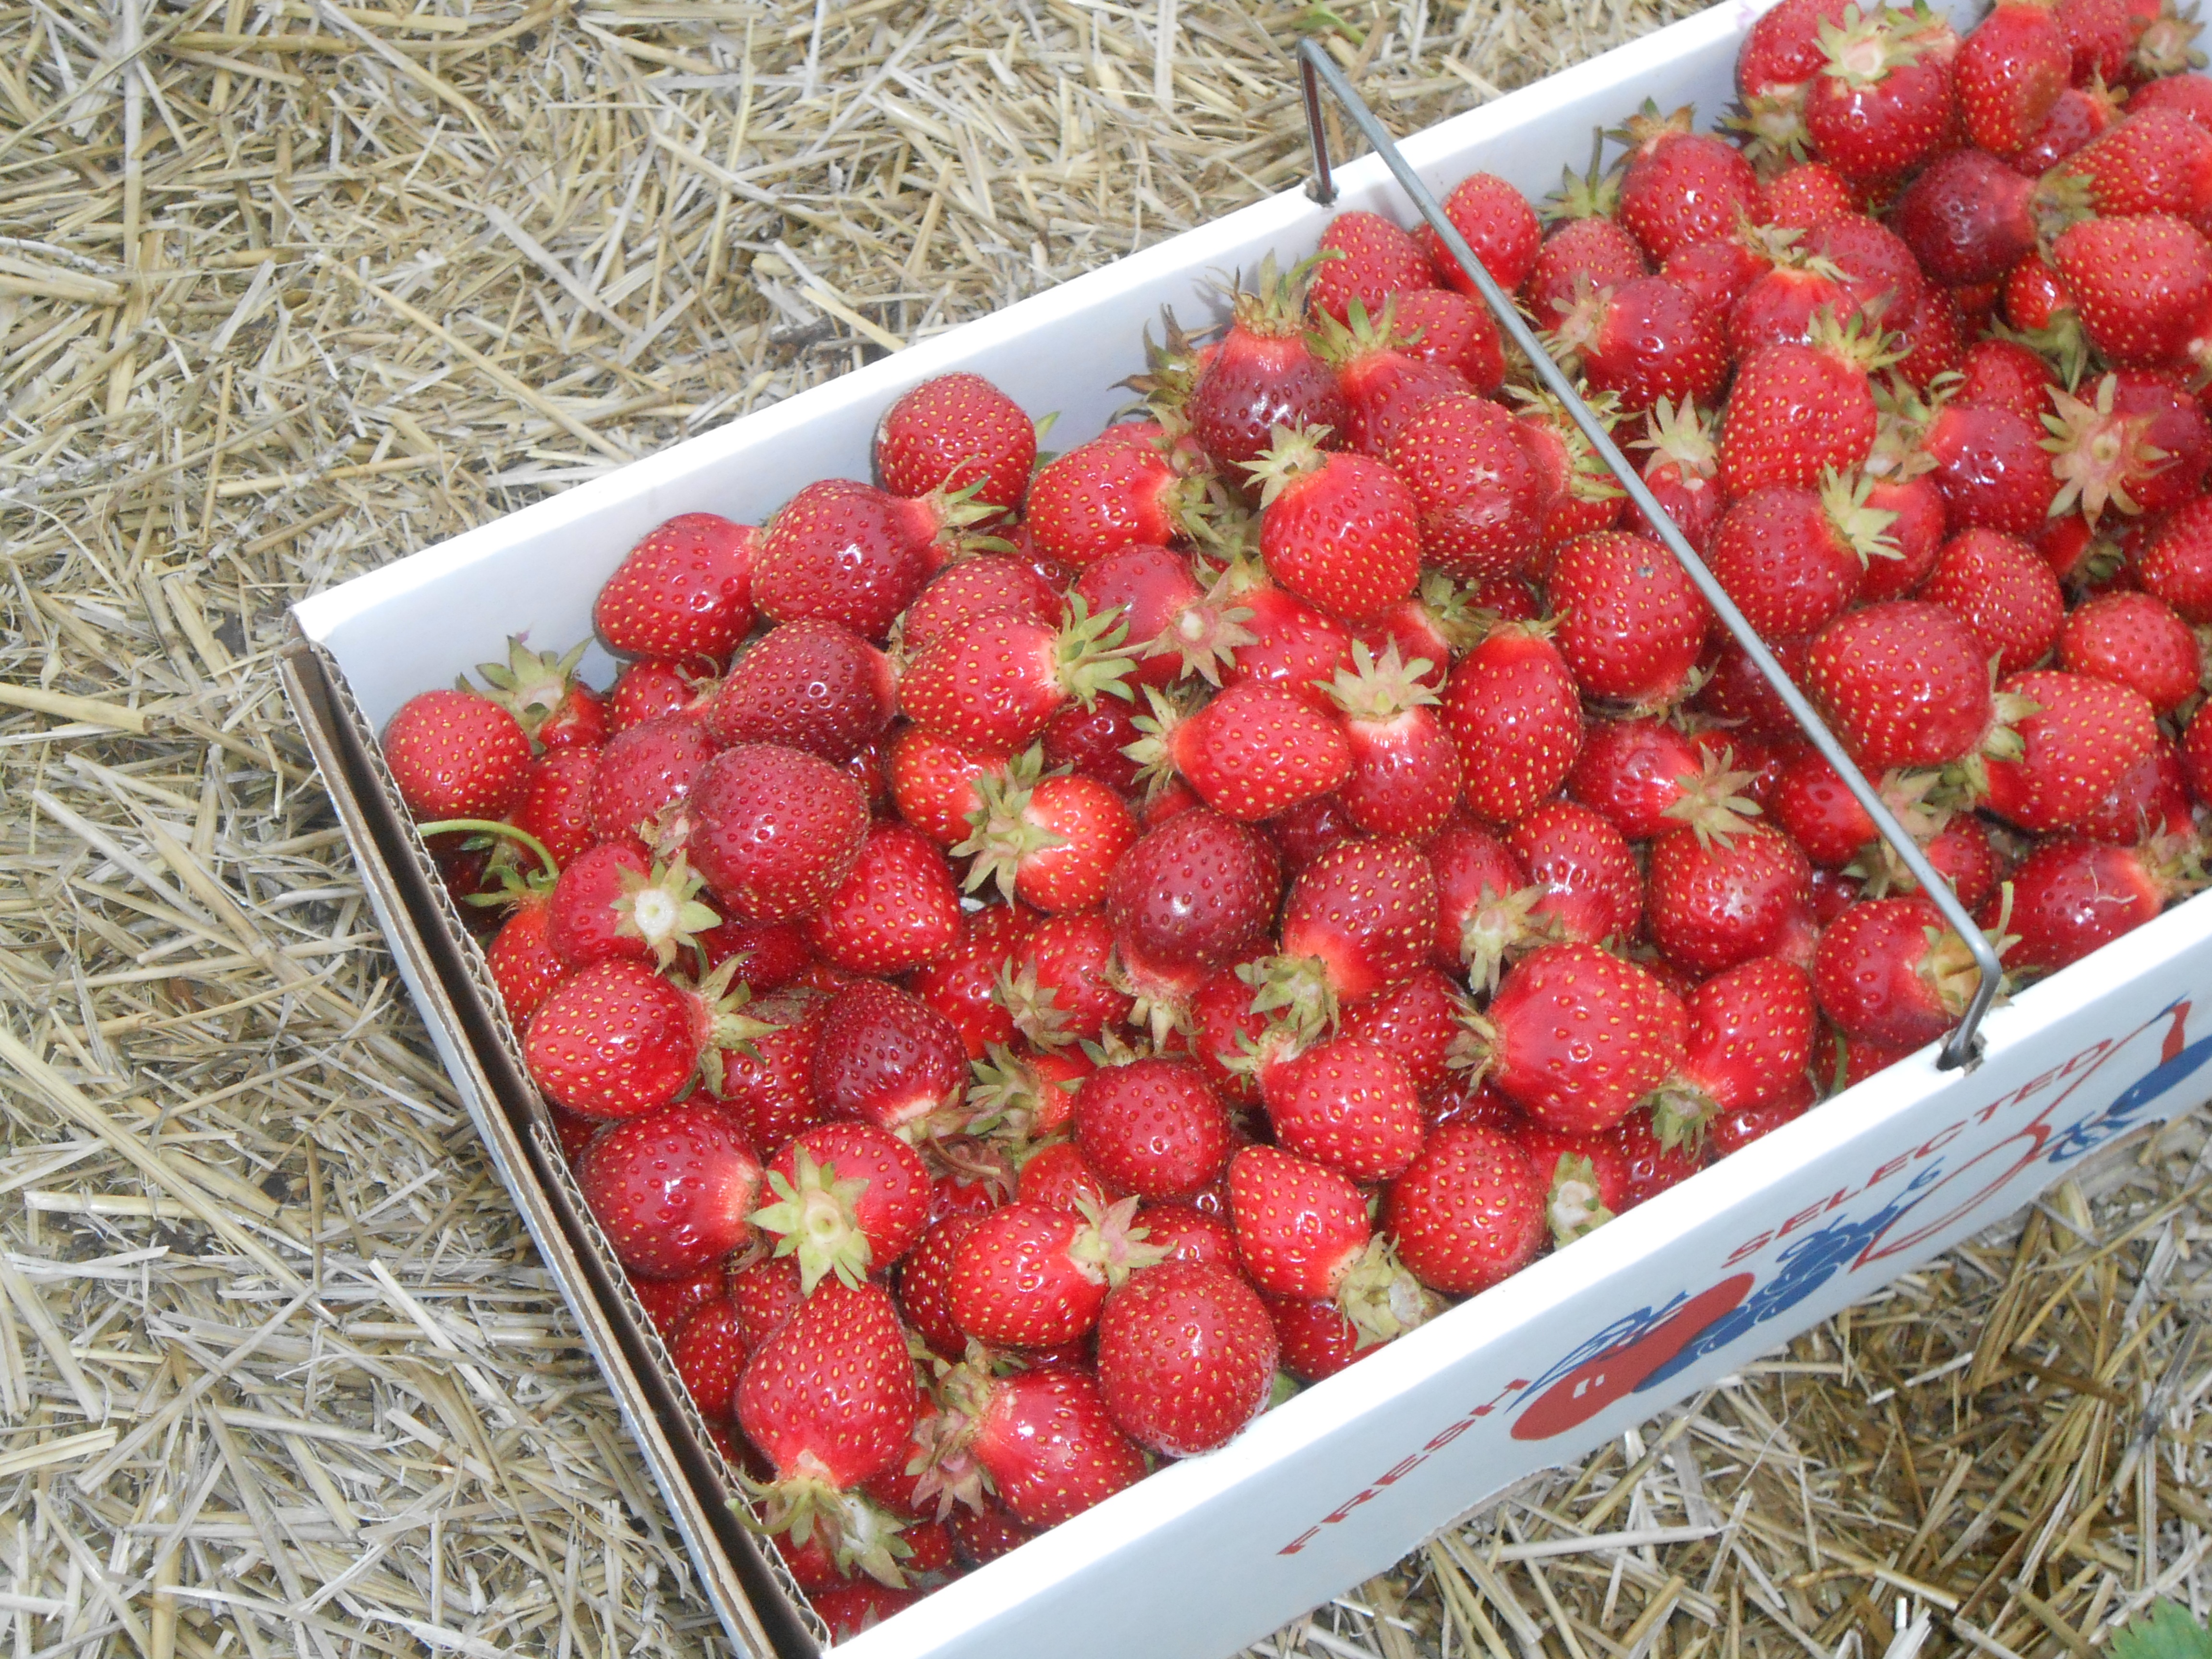
plant, fruit, berry, sweet, food, red, produce, natural, fresh, healthy, strawberry, nutrition, antioxidant, summertime, strawberries, flowering plant, land plant, frutti di bosco